Vance Martin

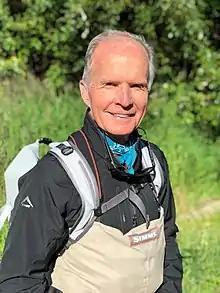
Martin in Katmai National Park (August, 2018)

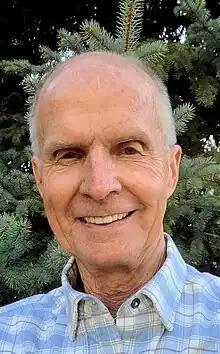
Vance G Martin (courtesy IUCN)

Vance G. Martin (born July 20, 1949) is an agent in international nature conservation and wilderness protection, and a writer. Martin specializes in bridging the interests of people and nature through culture, communications, science, and policy. He has worked and lived in many countries, 75 or more, and served on the boards of numerous conservation and business organizations. He founded, and from 1984 through 2022, served as President (and on the Board of Directors) of the WILD Foundation, an international conservation organization explicitly dedicated to protecting wilderness, connecting wild nature to people, and to communicating the values of wilderness and its benefits for human communities. He currently works through Wilderness Foundation Global, an international alliance based in the Global South (Cape Town, South Africa) that he co-founded in 2016. He is based in Boulder, Colorado (USA).